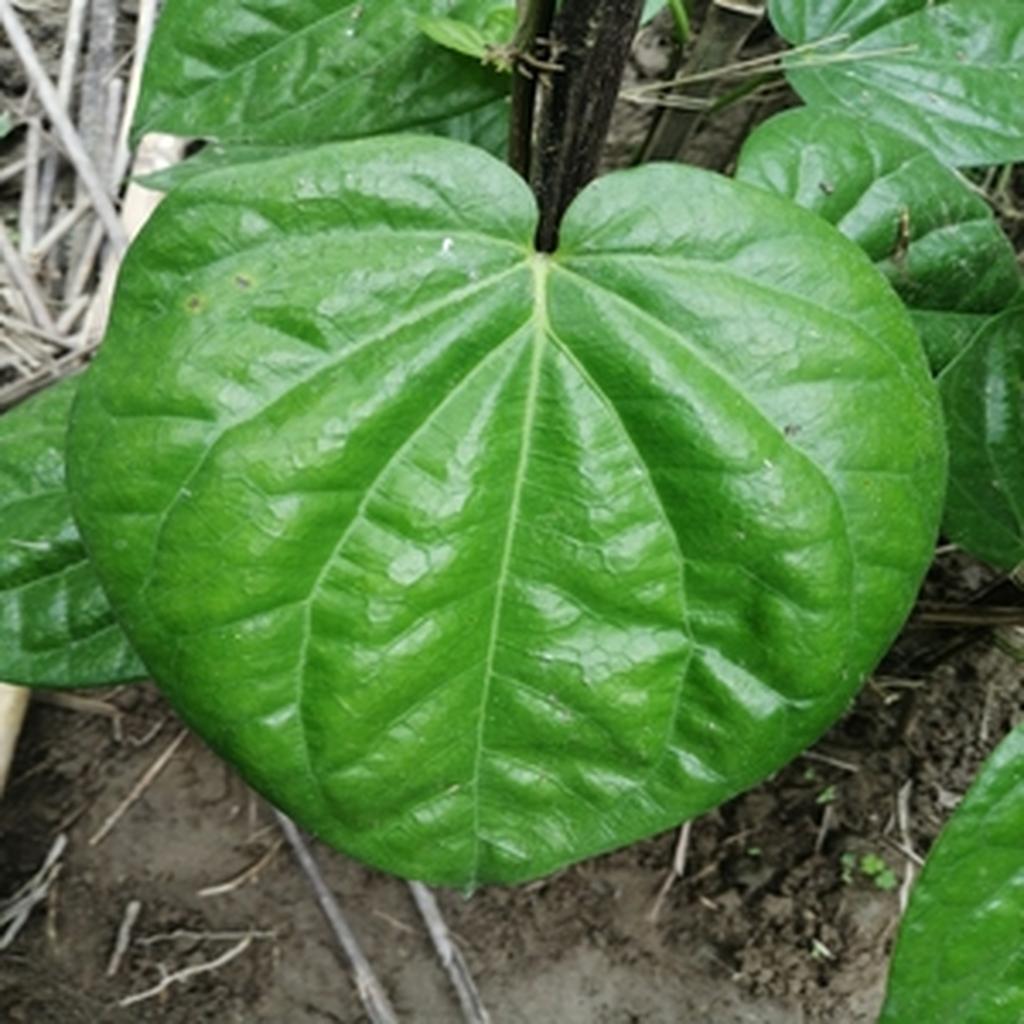
Label: Healthy_Leaf